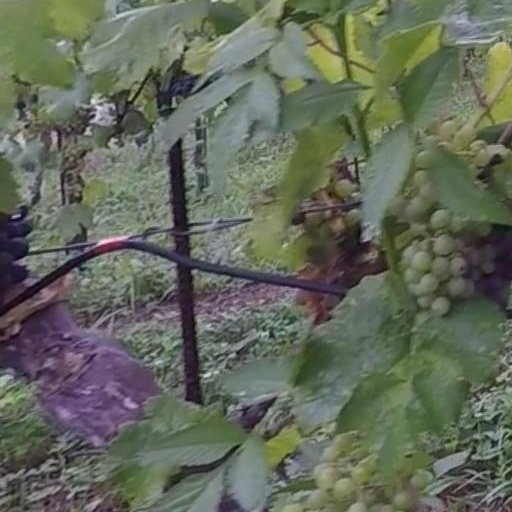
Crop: grape